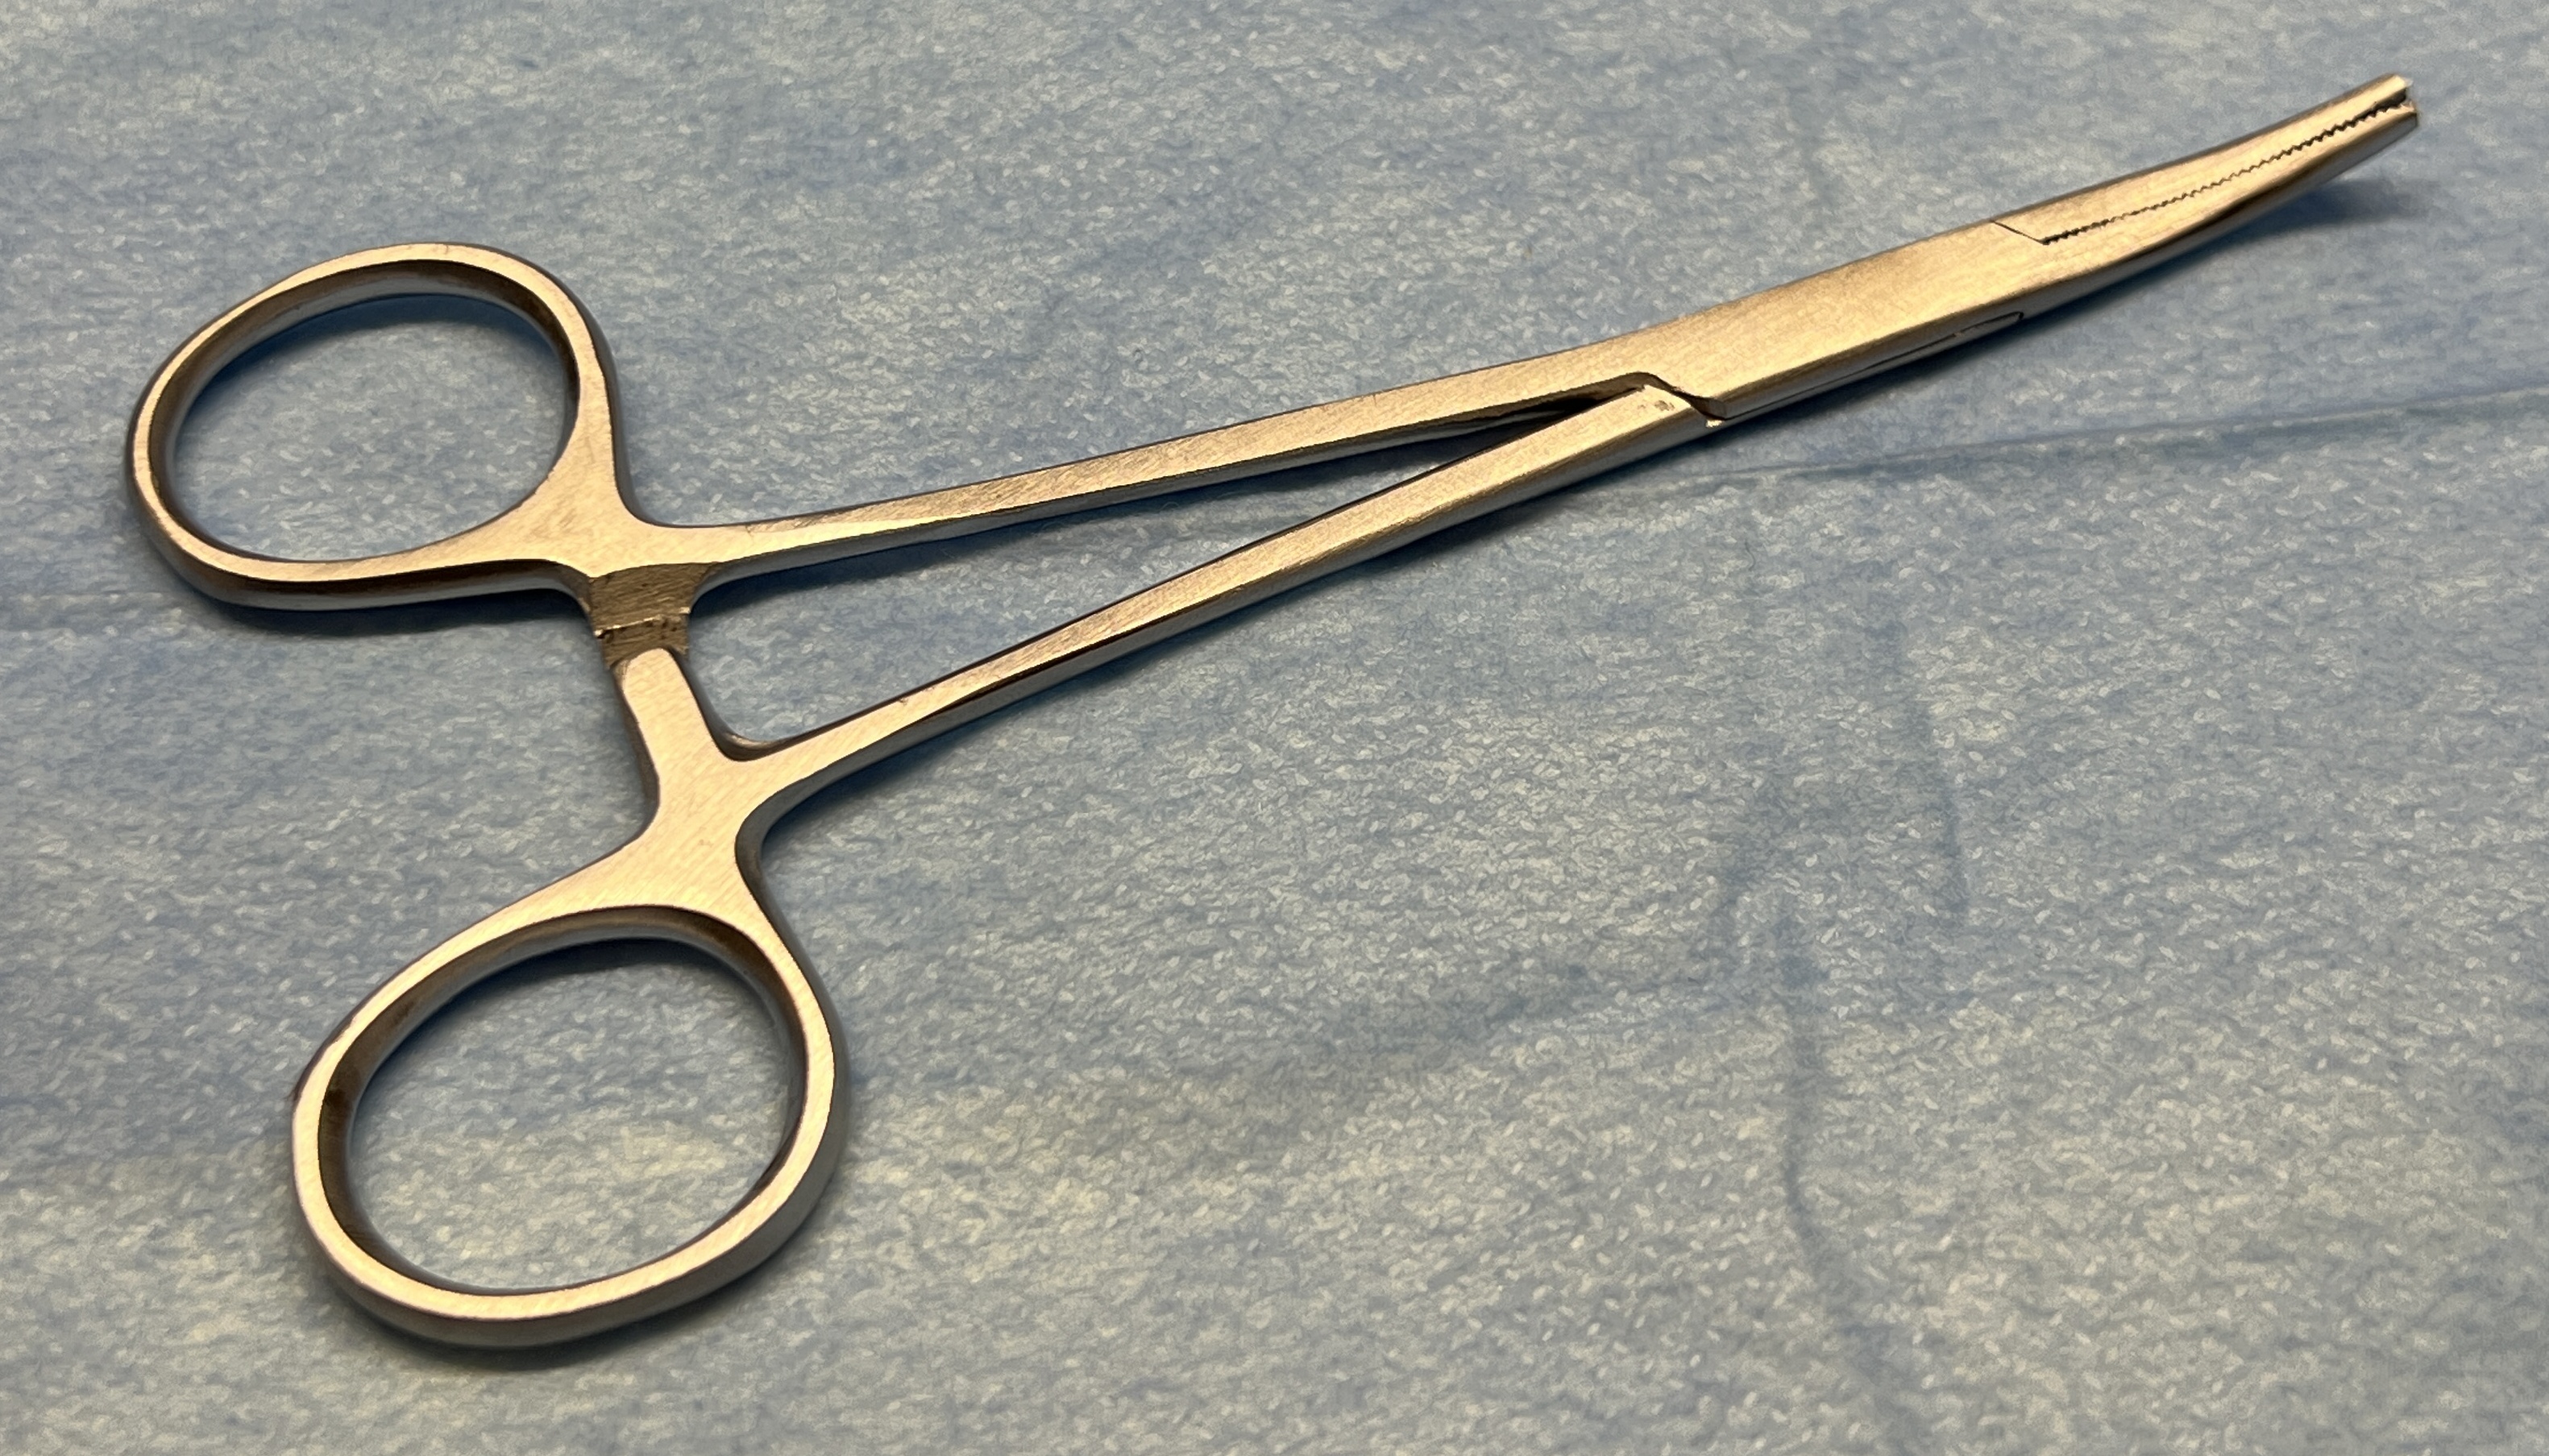
Hinged instrument state: closed